Jagoi

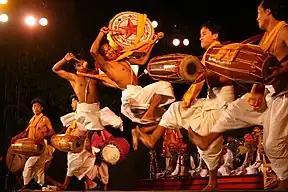
Different "jagoi"s (Meitei dances) of various genres of both Meitei Hindus as well as traditional Meitei religion followers (Sanamahists)

 refers to the arts of dance in Meitei culture.